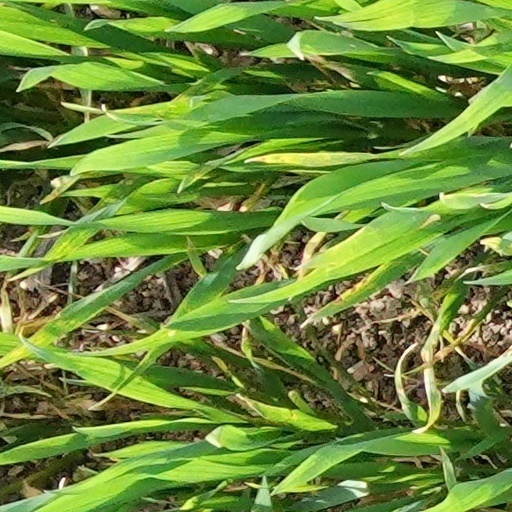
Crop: wheat